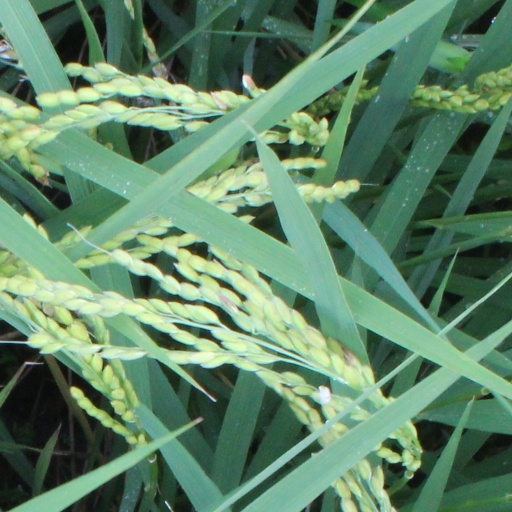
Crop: rice